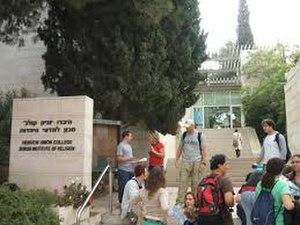
Le campus de HUC à Jérusalem.
Le Hebrew Union College est un séminaire juif à trois campus aux États-Unis et un à Jérusalem. C'est le plus ancien séminaire juif existant aux Amériques et le principal séminaire de formation de rabbins, chantres, d'éducateurs et de travailleurs communaux pour le judaïsme réformé.